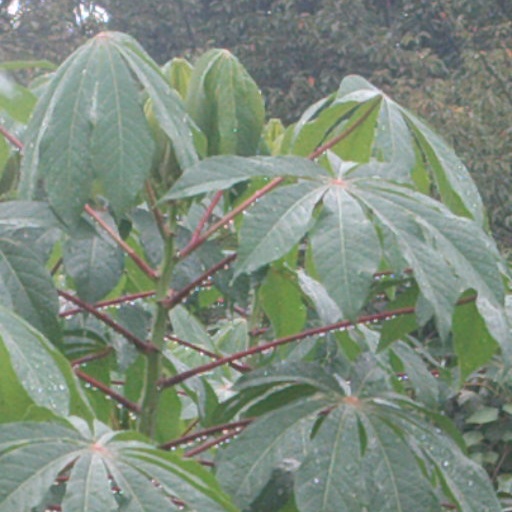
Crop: cassava